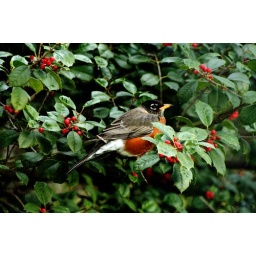
Robin in holly tree outside my window this morning, Roland Park (Baltimore), MD, December 2006.